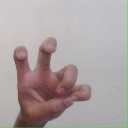
अक्षर: छ